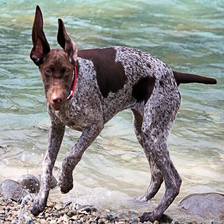
Species: dog
Breed: german shorthaired